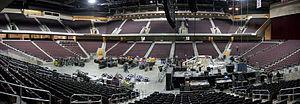
Le Galen Center est une salle omnisports située à l'angle sud-est de Jefferson Boulevard et Figueroa Street dans la zone d'Exposition Park de Los Angeles, il est juste en face du campus de l'Université de la Californie du Sud, et à proximité du Shrine Auditorium.